Hannele Pokka

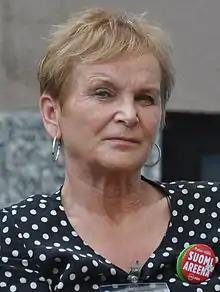

Pirkko Hannele Pokka (born 25 May 1952) is a former governor of the province of Lapland. She was the fifth Governor of Lapland and the first woman to hold the office.